Broxden Junction

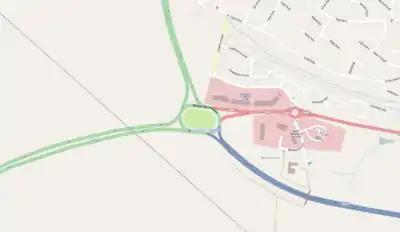
Diagram of Broxden Junction

Broxden Junction (also known as Broxden Roundabout or Broxden Interchange) is one of the busier and more important road junctions in Scotland. It is located on the outskirts of Perth, and is one of the city's two major roundabouts – the other being Inveralmond Roundabout, where the A9 meets the A912 Dunkeld Road, to the north-northwest. The roundabout, oval in shape, is an important hub of the Scottish road network, a major junction on the A9 north–south route, and the UK's northernmost motorway junction, being junction 12 of the M90 motorway. Prior to Dunfermline's ascension to city status, all of the seven cities in Scotland were signposted from its exits.